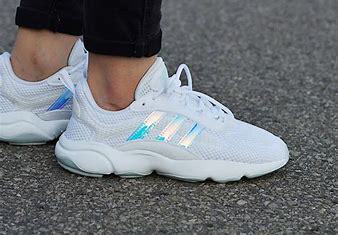
Brand: Adidas
Model: Haiwee